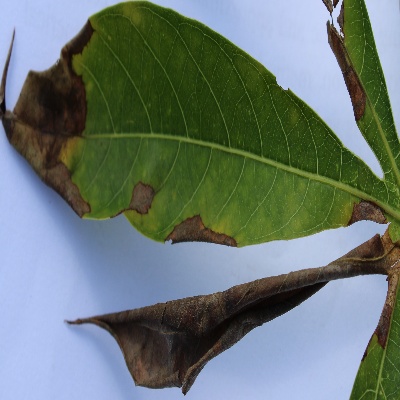
Crop: Cassava
Condition: bacterial blight